Miley Cyrus

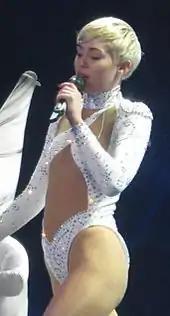
Cyrus performing on her 2014 Bangerz Tour

On October 2, 2013, MTV aired the documentary "", that chronicled the recording of her fourth studio album "Bangerz", which was released on October 4. The album was a commercial success, debuting at number one on the "Billboard" 200 with first week sales of 270,000 copies. On October 5, Cyrus hosted "Saturday Night Live" for the second time. On November 5, Cyrus featured on rapper Future's "Real and True" with Mr. Hudson; an accompanying music video premiered five days later on November 10, 2013. In late 2013 she was declared Artist of the Year by MTV.